Sky position (RA, Dec in degrees): 242.699, 11.522
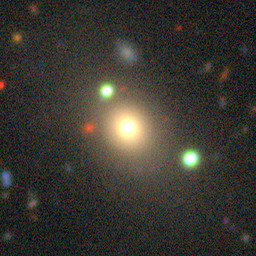
Galaxy morphology: Round Smooth Galaxies